Lea and Darija

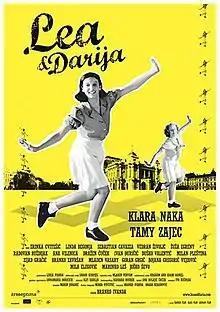
Film poster

Lea and Darija is a 2012 Croatian biographical film directed by Branko Ivanda. The film is based on the life of Lea Deutsch, a Jewish girl who was a dancing and acting star in Zagreb on the eve of World War II.